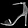
Label: Sandal